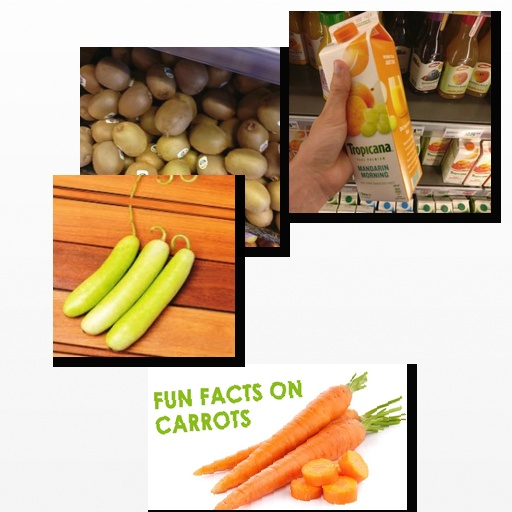
Food items: bottle_gourd, mandarin_juice, carrot, kiwi